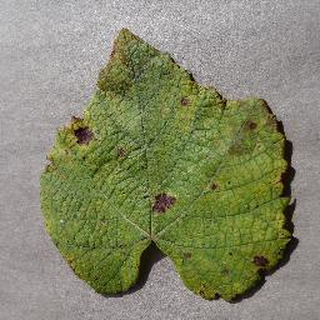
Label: grape_leaf_blight